Horse welfare reforms

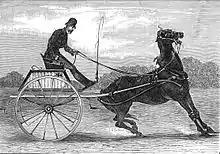
A carriage pulled by a horse that opens his mouth wide and seems to have frozen in place

American documents relate several cases of horse exploitation leading to abuse, notably in bus and tram companies. These horse-drawn vehicles were often overloaded, and the horses pulling them were beaten and subject to hard labour.